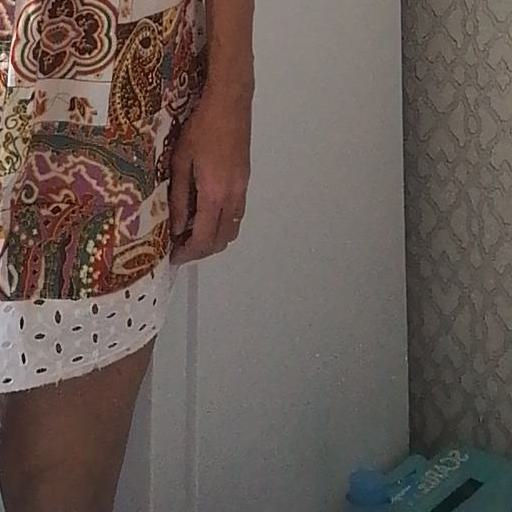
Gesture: no_gesture